GNU

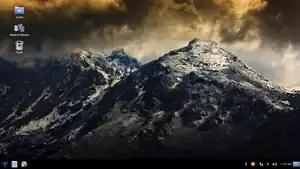
Trisquel, an example of an FSF approved distribution

Because of the development status of Hurd, GNU is usually paired with other kernels such as Linux or FreeBSD. Whether the combination of GNU libraries with external kernels is a GNU operating system with a kernel (e.g. GNU with Linux), because the GNU collection renders the kernel into a usable operating system as understood in modern software development, or whether the kernel is an operating system unto itself with a GNU layer on top (i.e. Linux with GNU), because the kernel can operate a machine without GNU, is a matter of ongoing debate. The FSF maintains that an operating system built using the Linux kernel and GNU tools and utilities should be considered a variant of GNU, and promotes the term "GNU/Linux" for such systems (leading to the GNU/Linux naming controversy). This view is not exclusive to the FSF. Notably, Debian, one of the biggest and oldest Linux distributions, refers to itself as "Debian GNU/Linux".